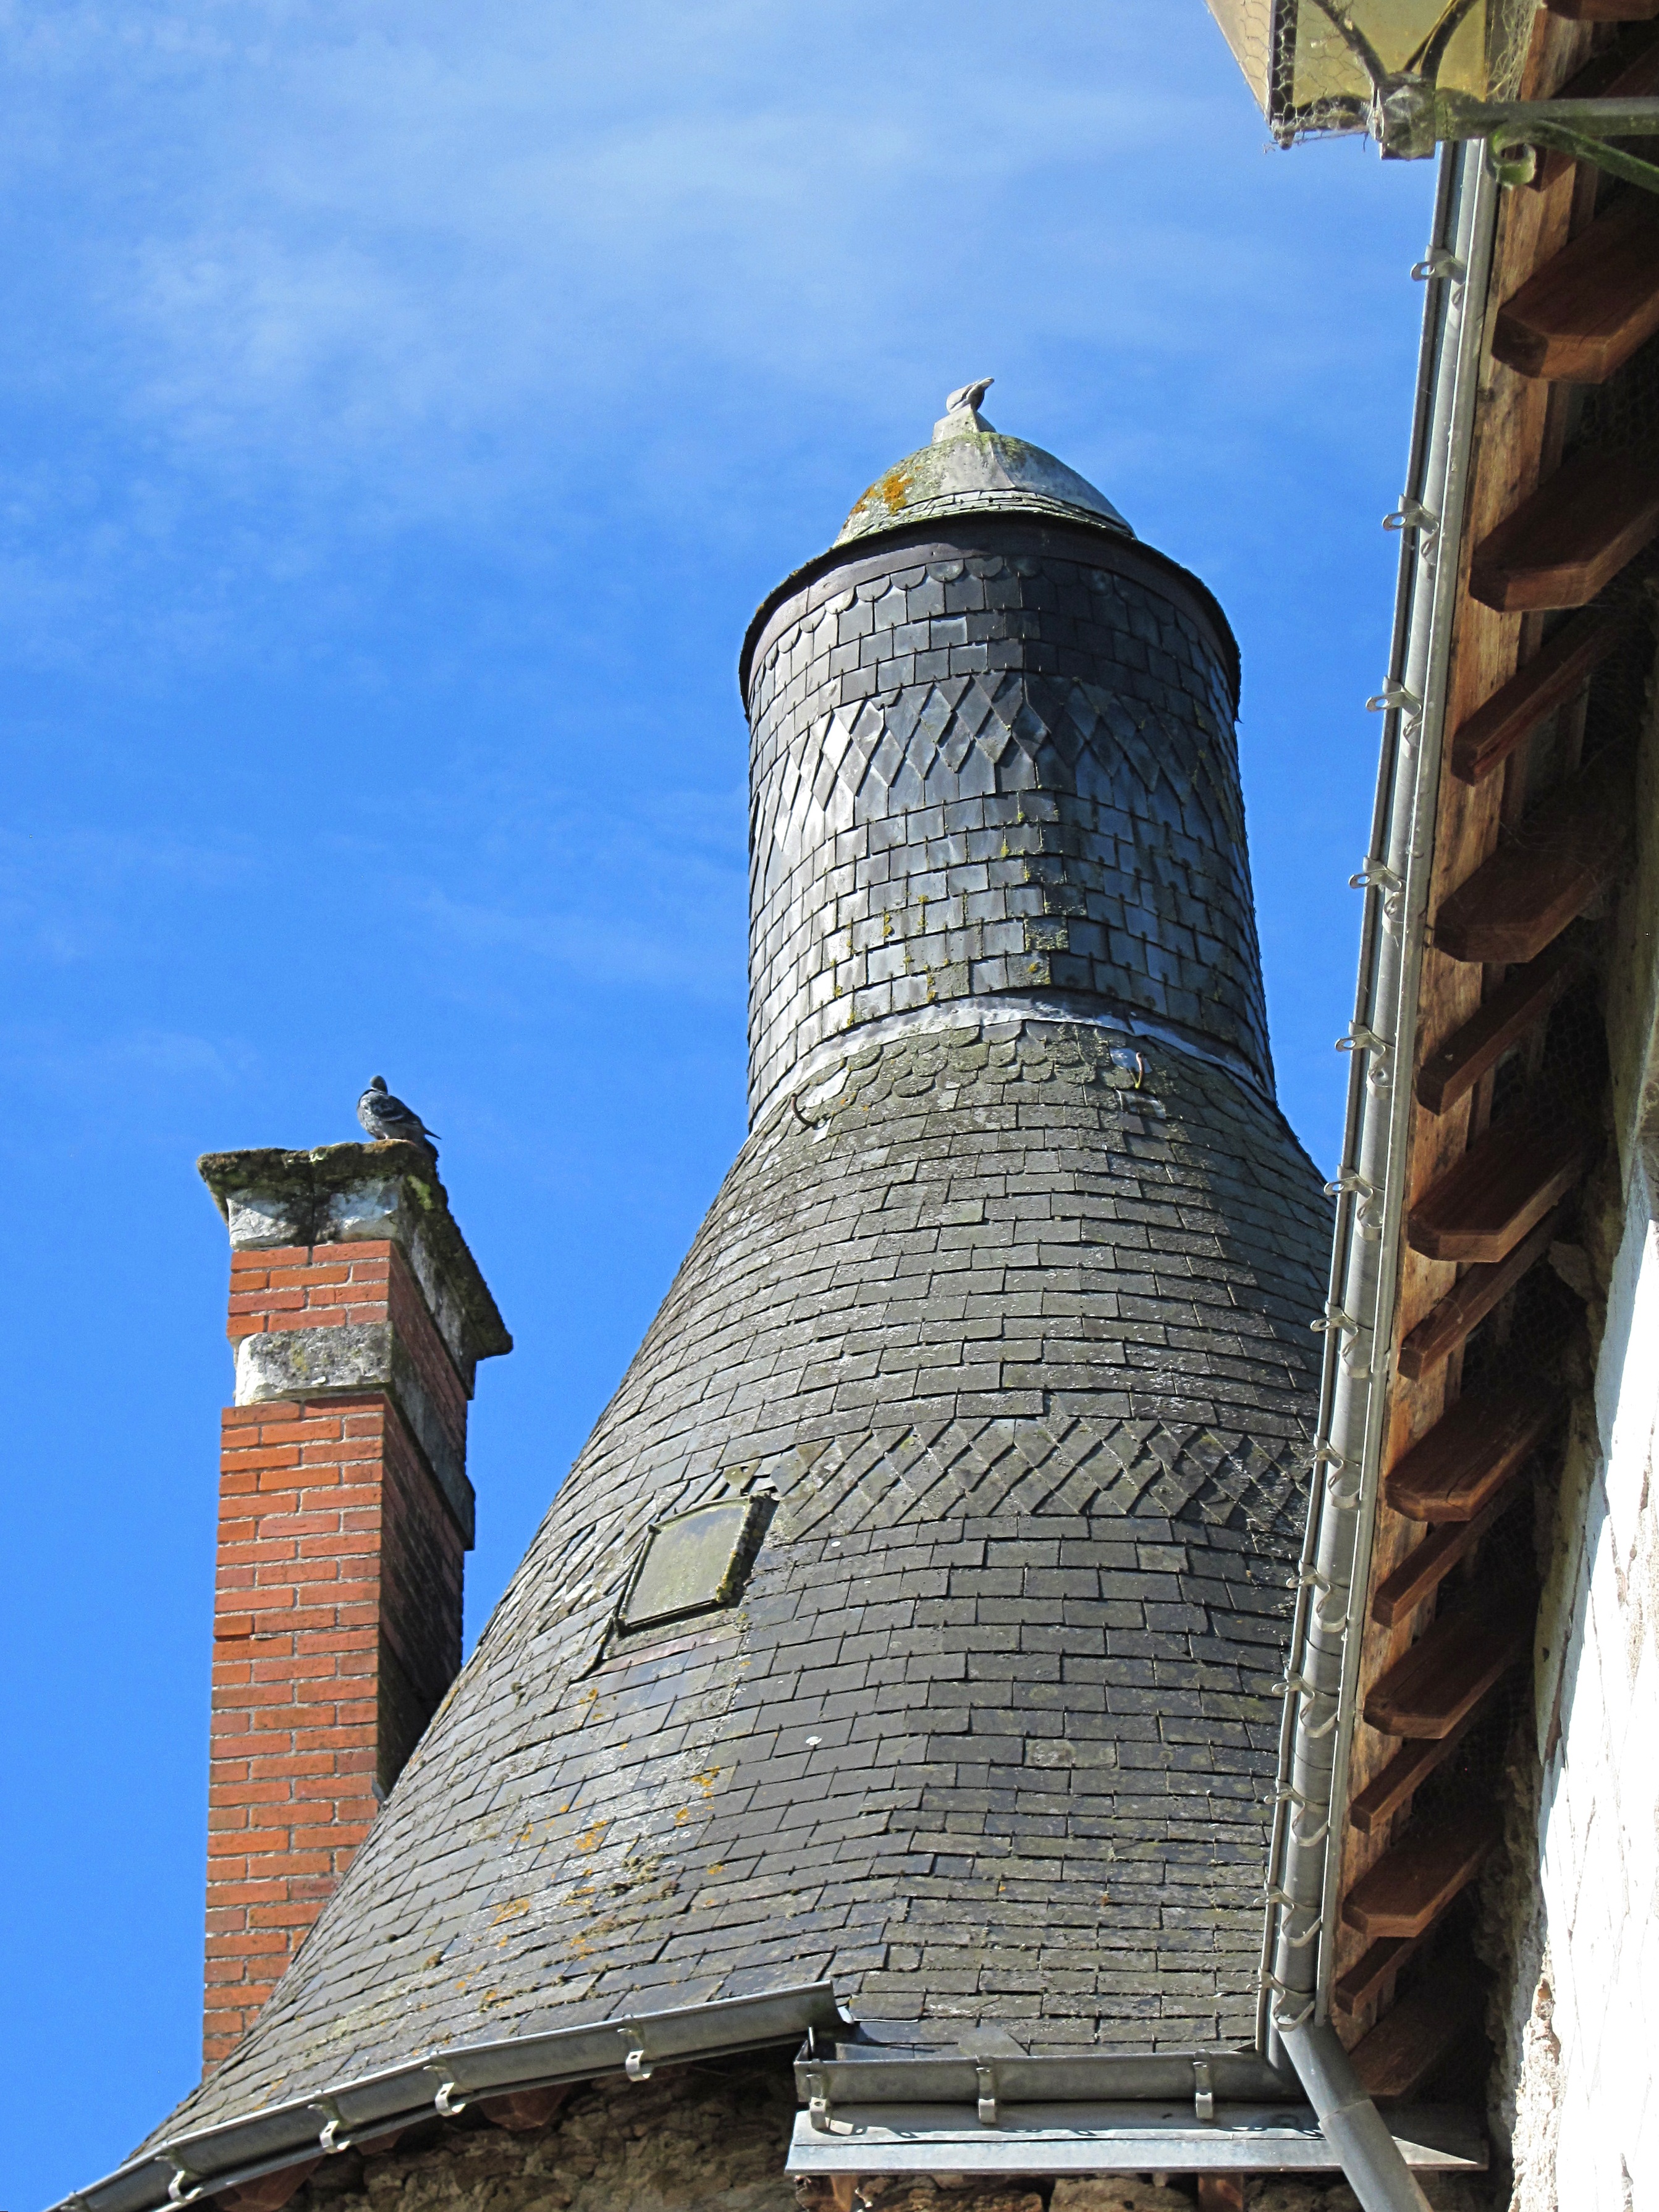
roof, old, france, bell, tower, chimney, church bell, bell tower, slate, roofing, steeple, turret, slate roof, indre et loire, ch teau d esvres, poivri re